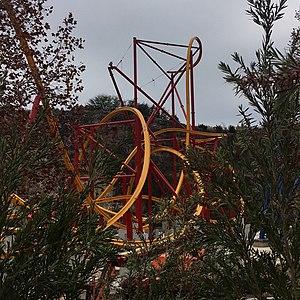
Six Flags Fiesta Texas est un parc d'attractions situé près de San Antonio au Texas.